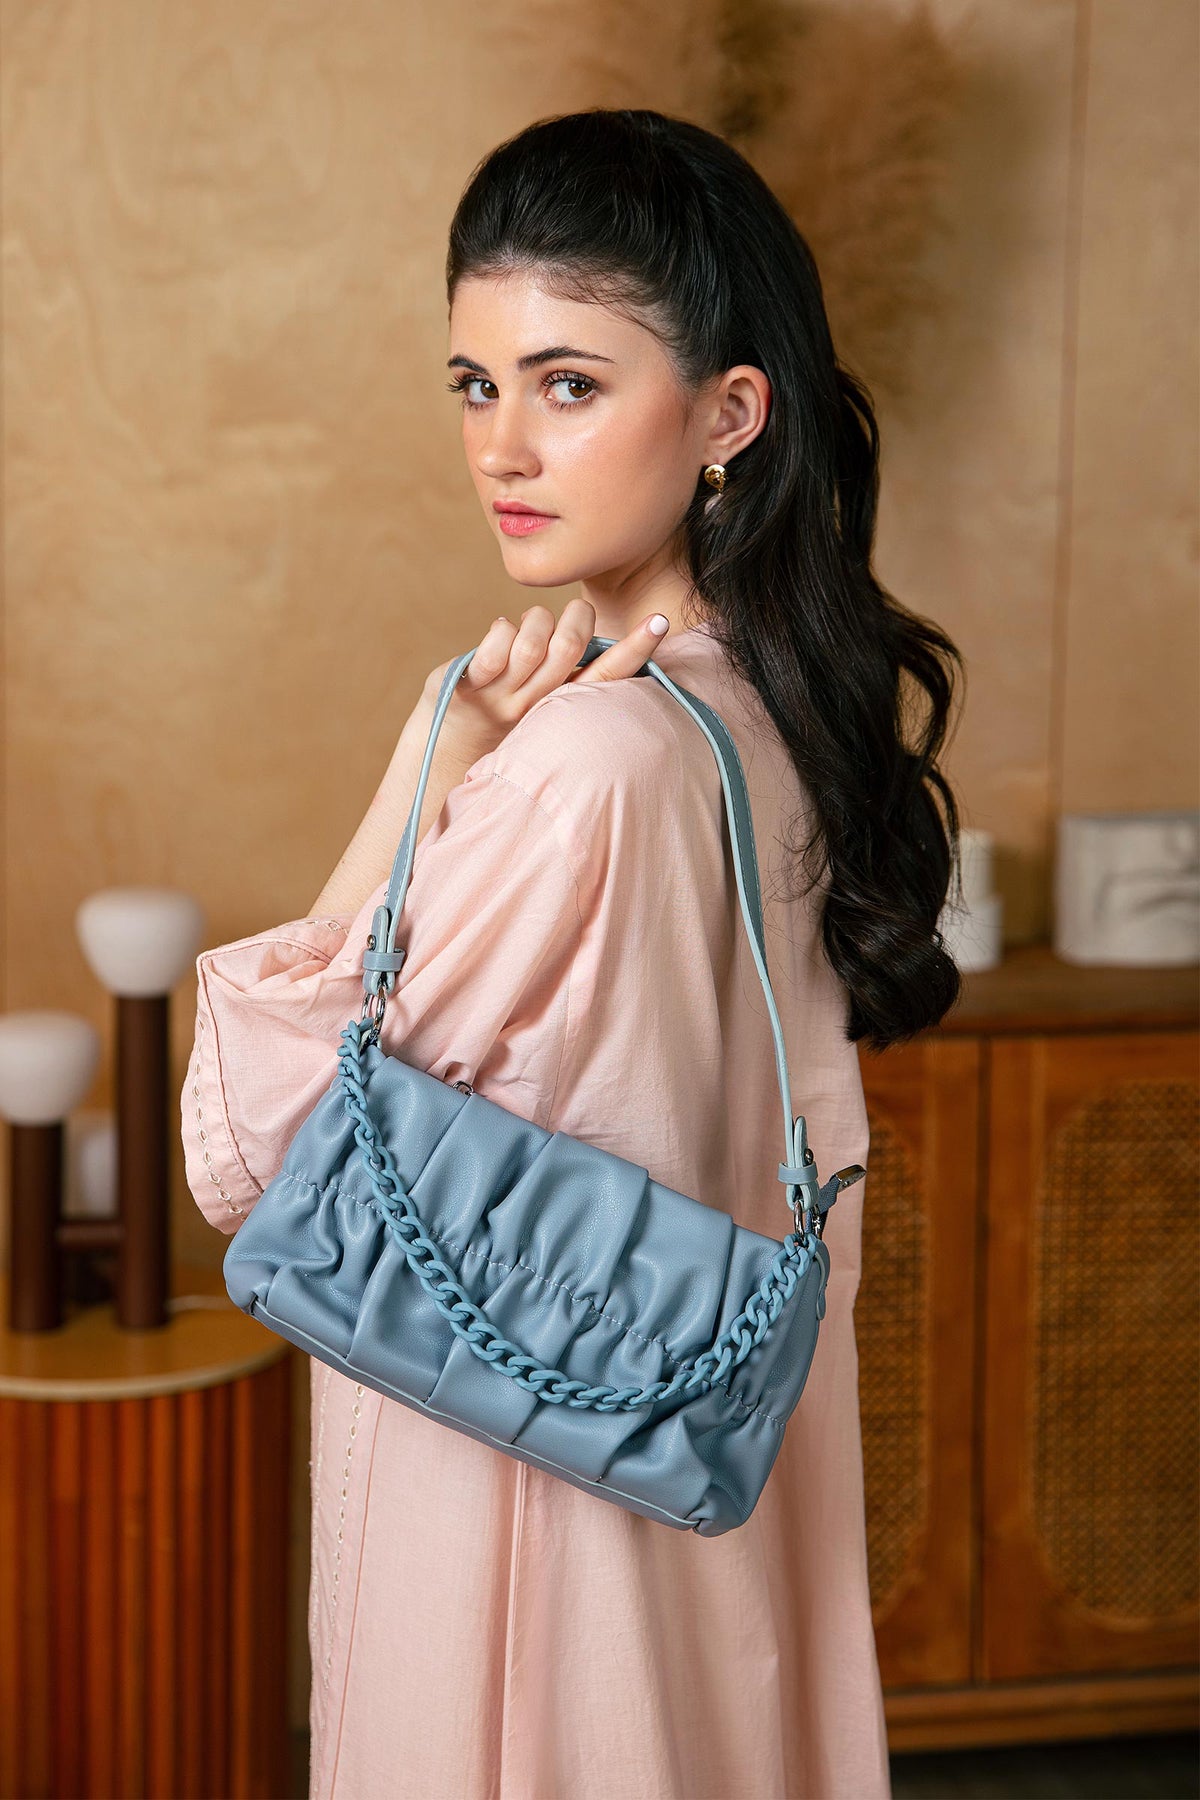
blue ruched shoulder bag